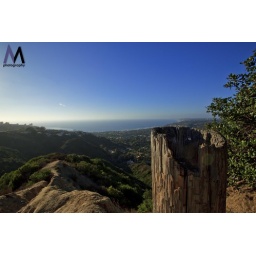
the only tree stump within walking distance of mount soledad. glad i ventured down here got some great shots.